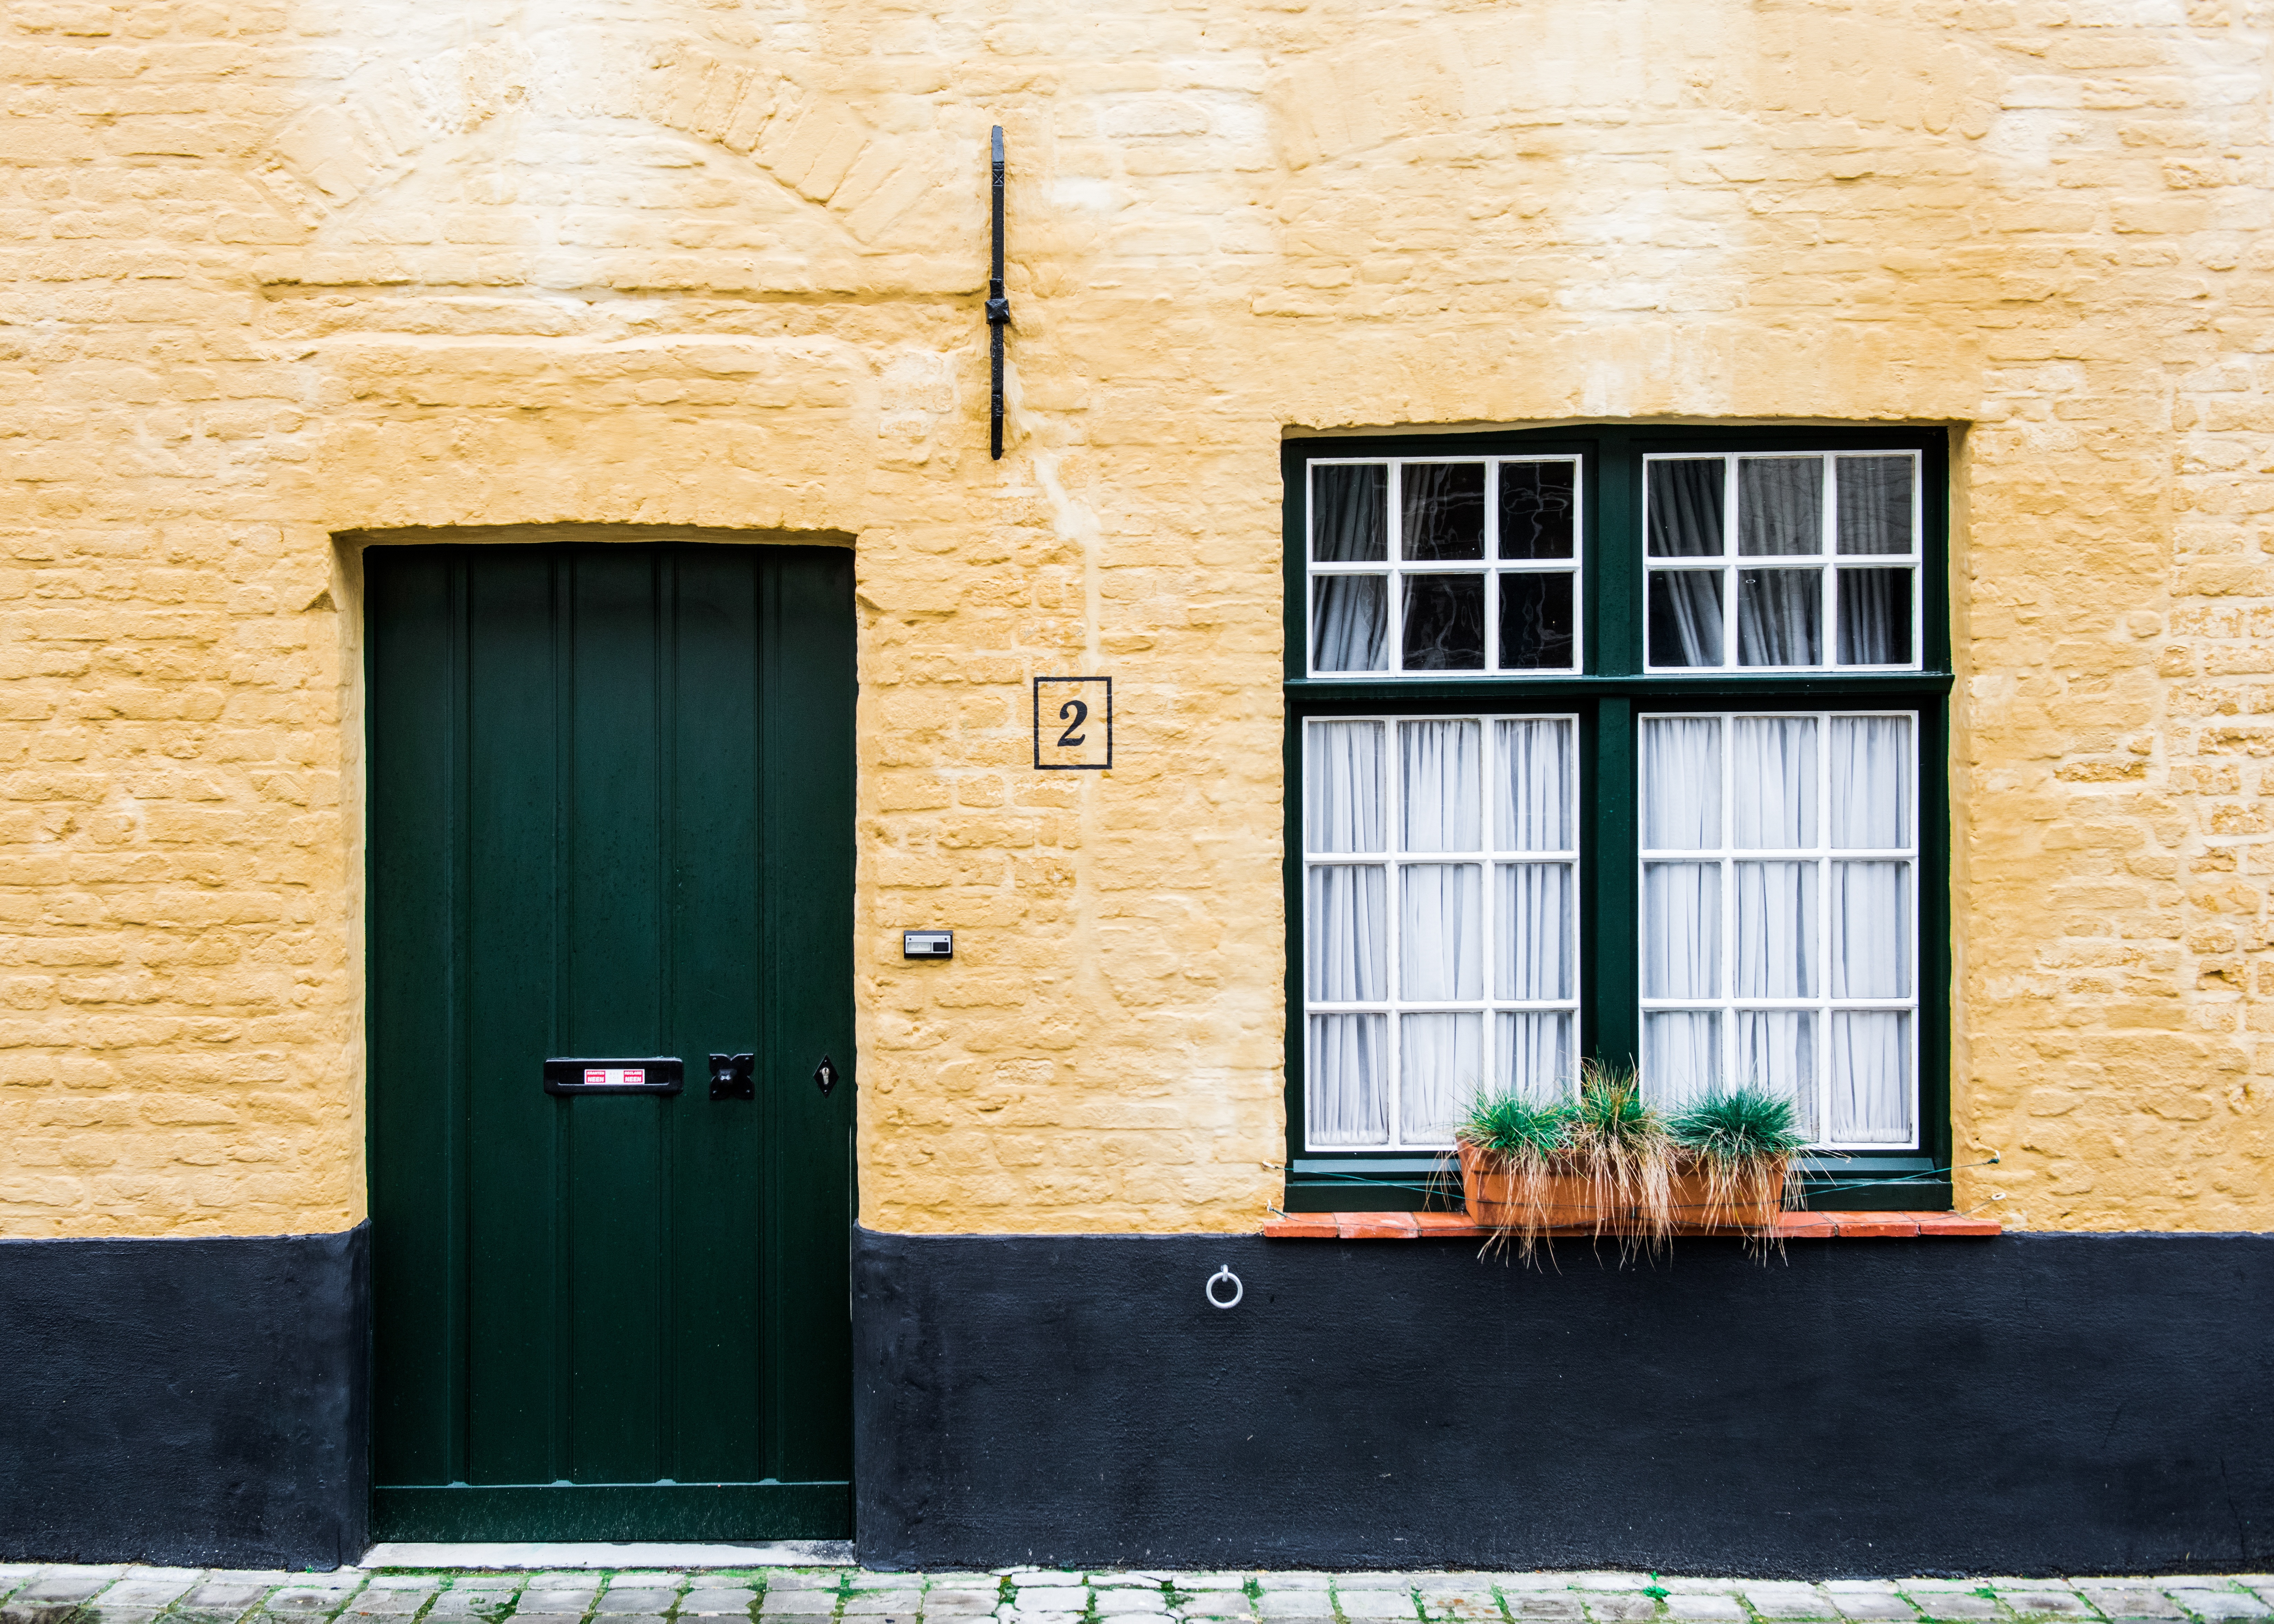
architecture, wood, house, window, building, home, urban, wall, green, entrance, color, paint, facade, property, blue, exterior, residential, yellow, brick, door, interior design, front, traditional, urban area, window covering